Illustrated stamped envelope

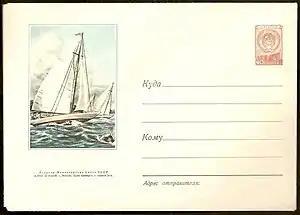
The first Soviet illustrated stamped envelope (1953)

An illustrated stamped envelope is a stamped envelope with an additional work of art on the face side of the envelope.